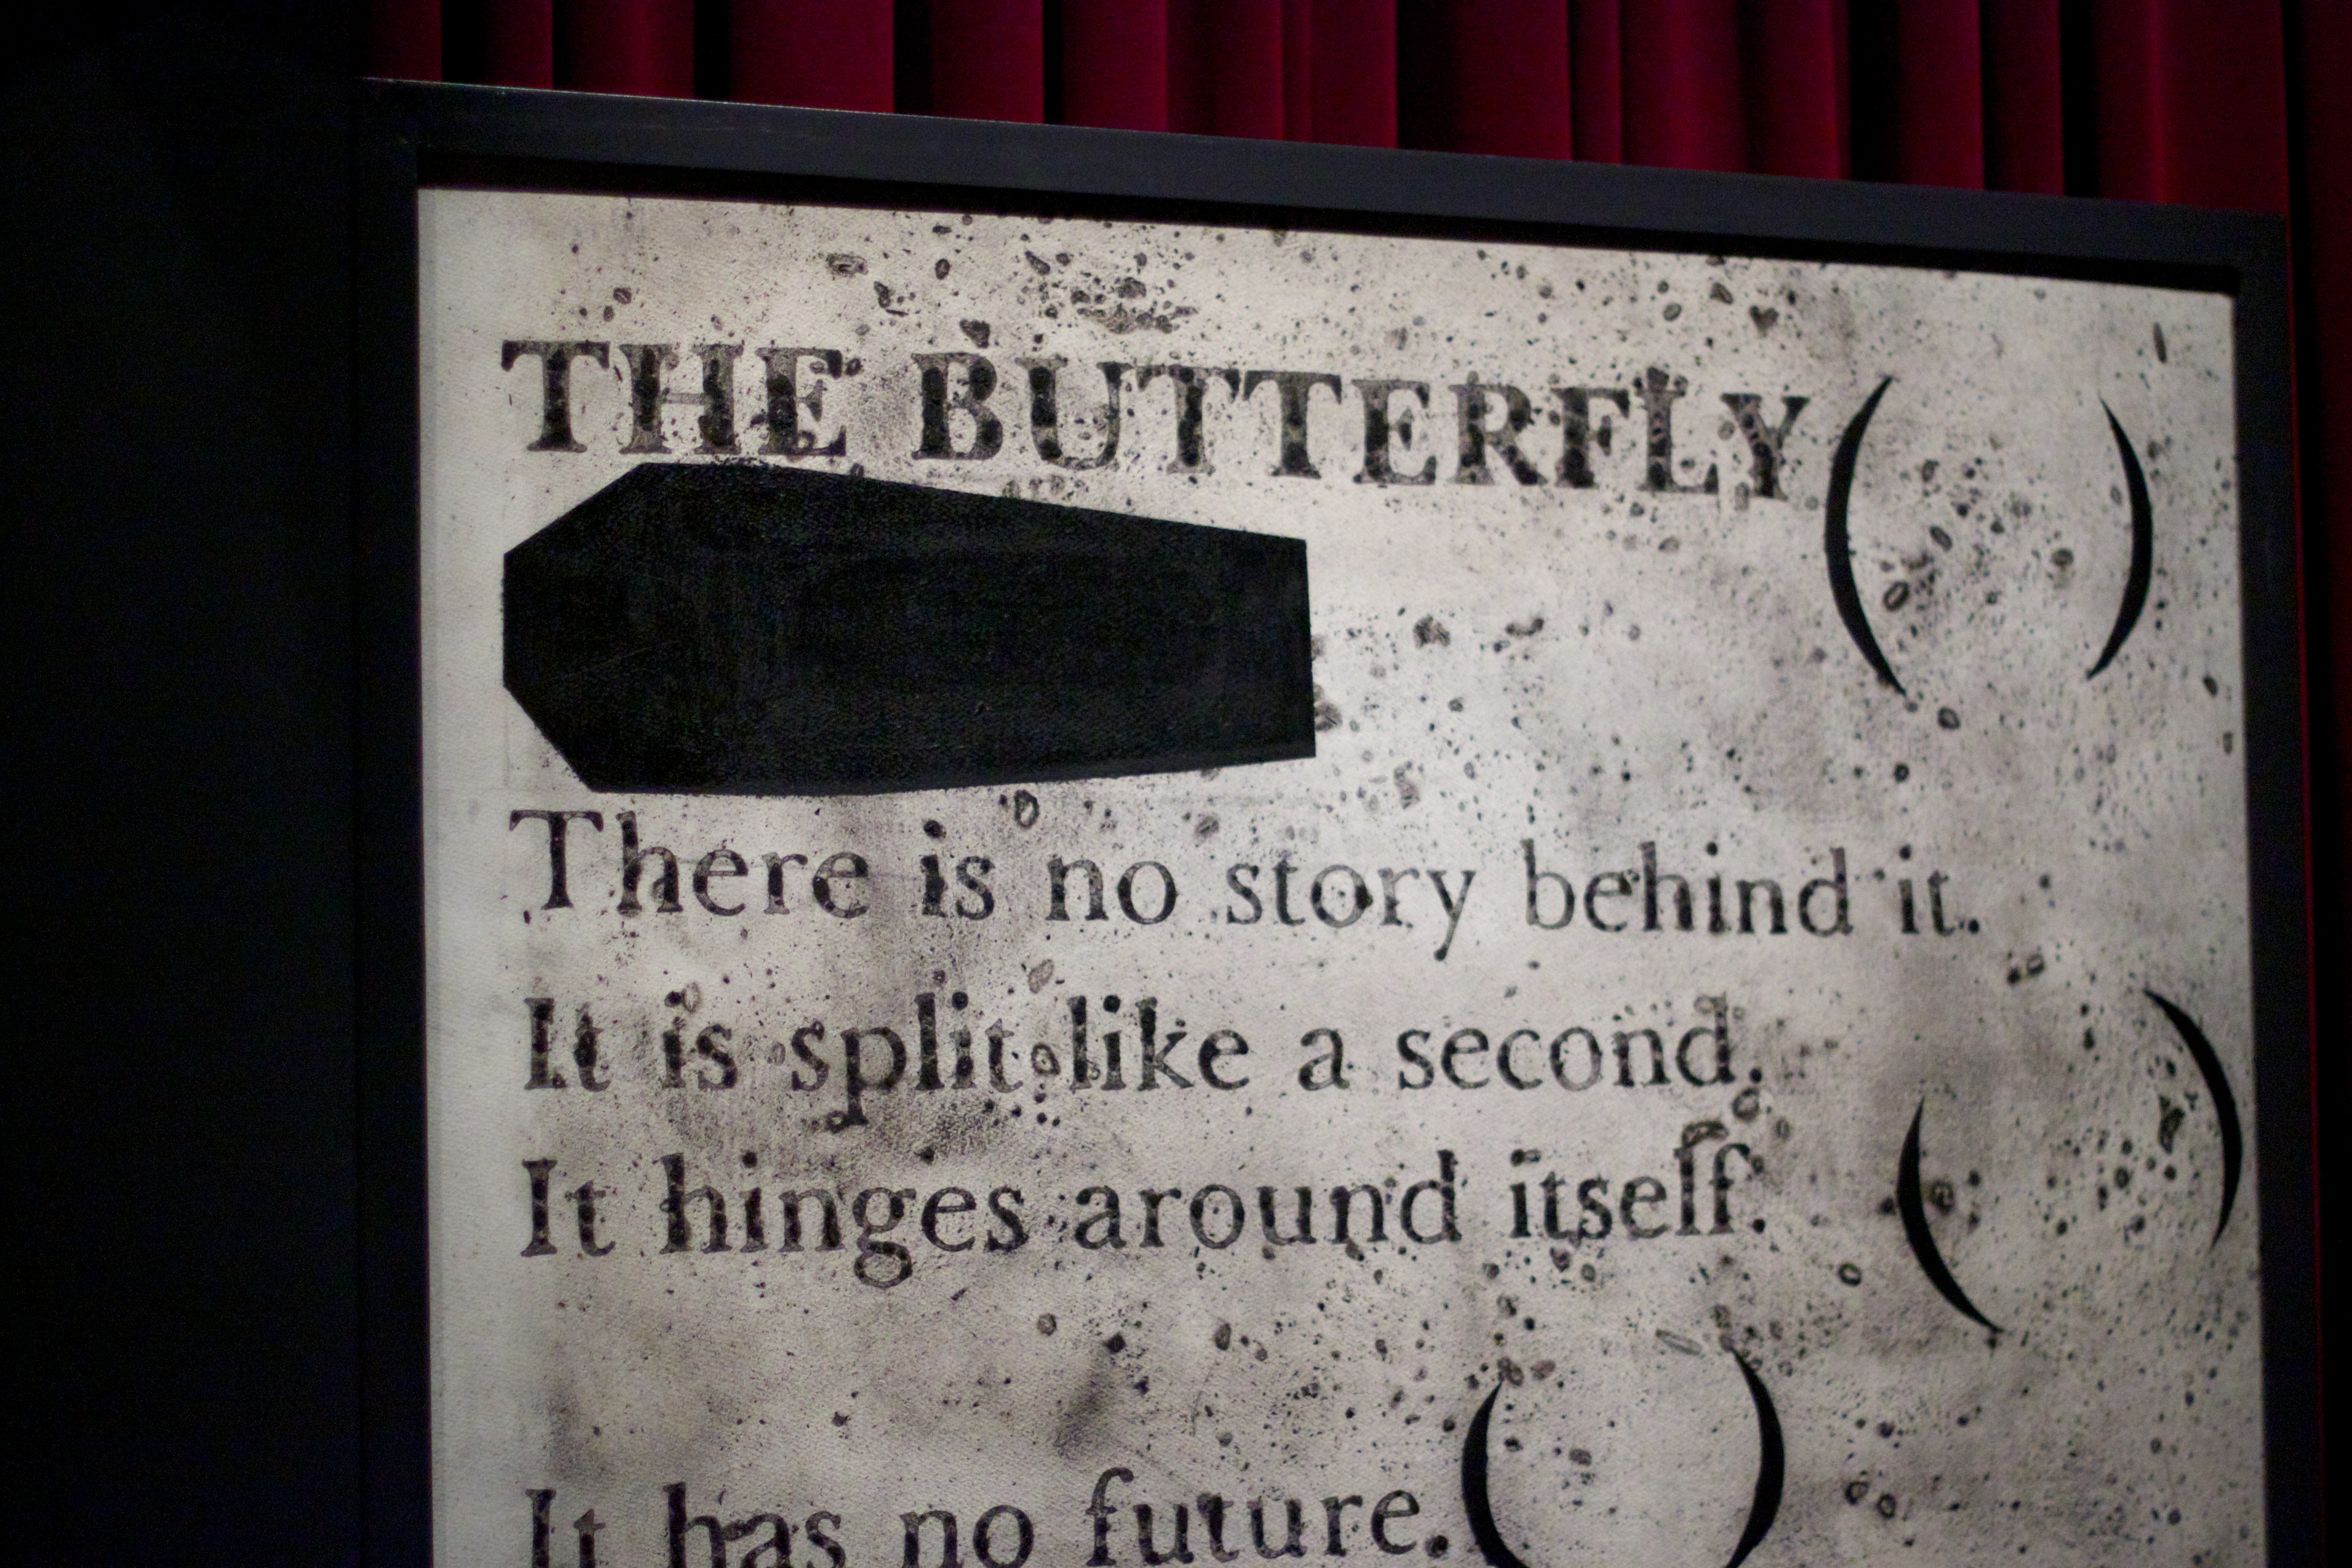
number, sign, font, text, auodyssey, commemorative plaque